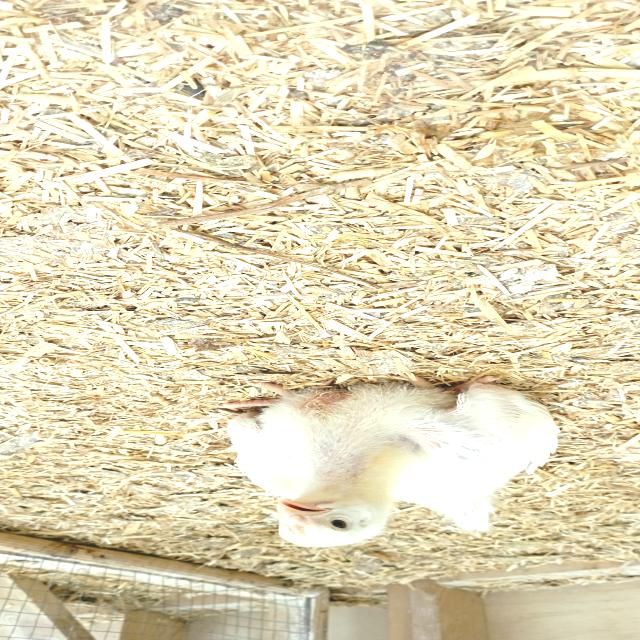
Weight: 422 g